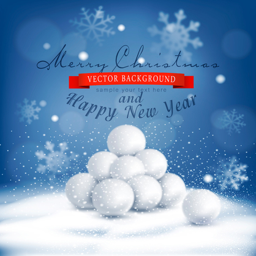
christmas background with a bunch of snowballs lying in the snow